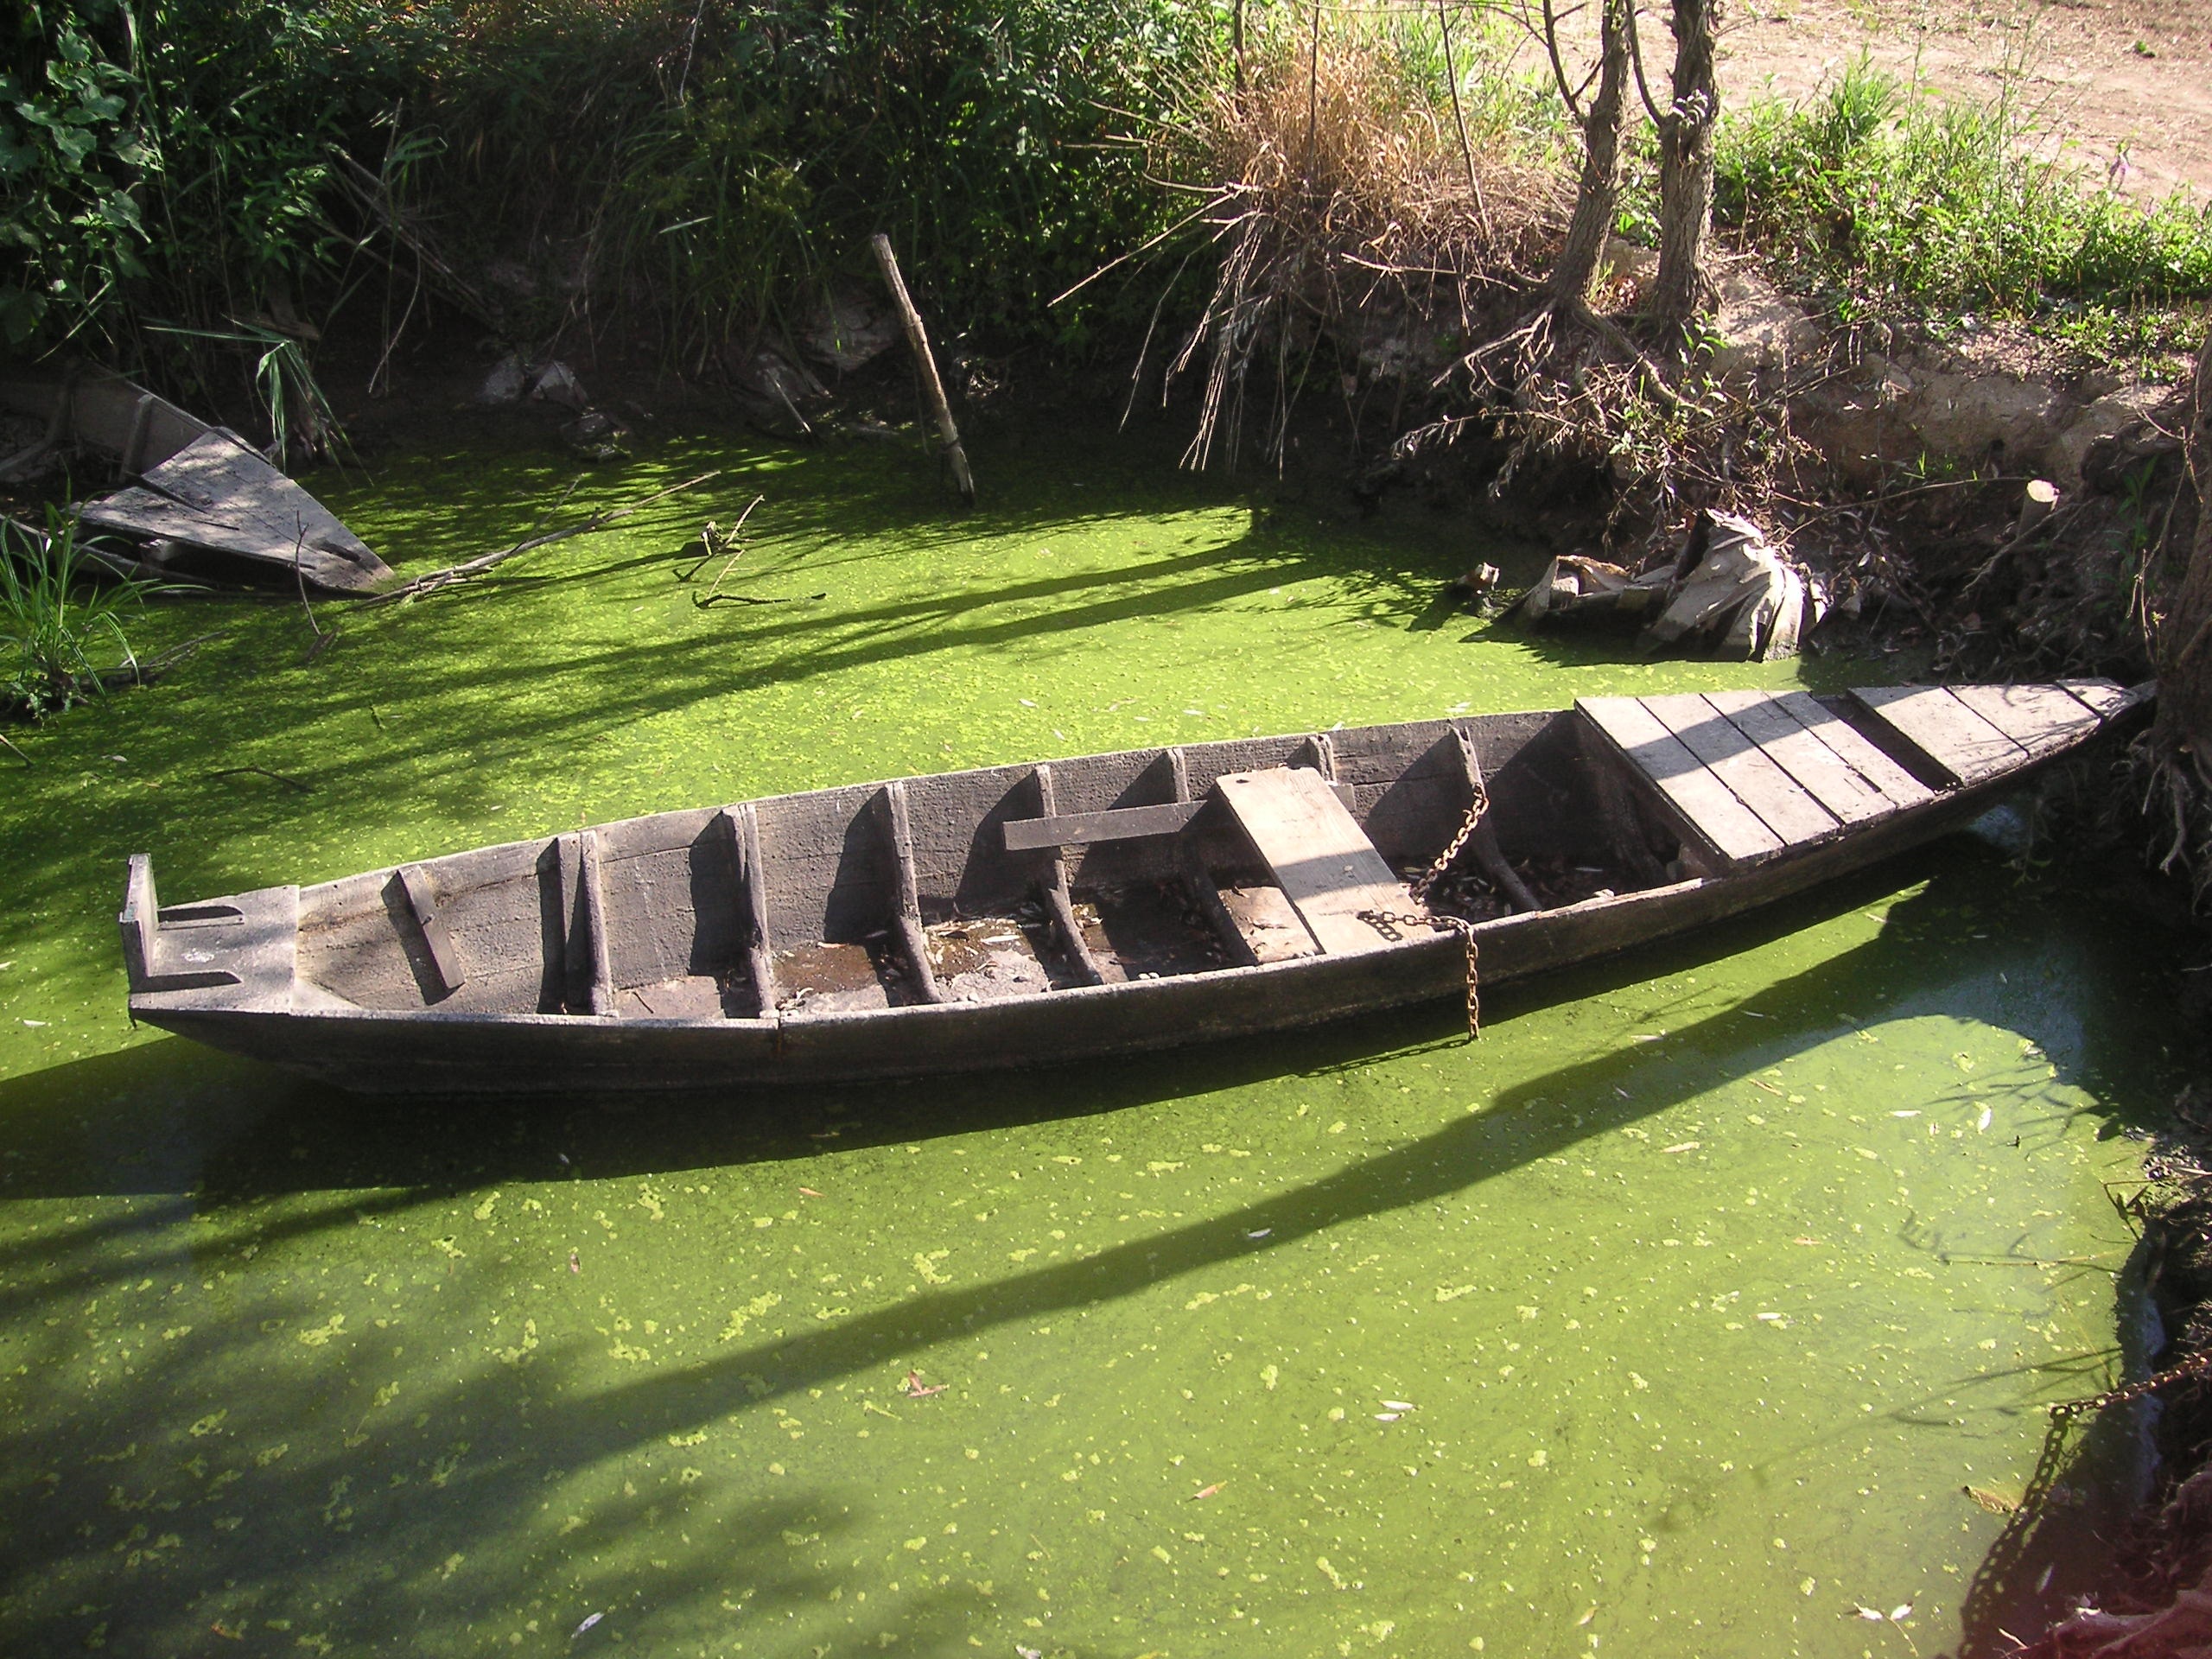
nature, swamp, wood, boat, canoe, green, paddle, vehicle, waterway, boating, watercraft, skiff, watercraft rowing, padule, fucecchio, wherry